Léon Renier

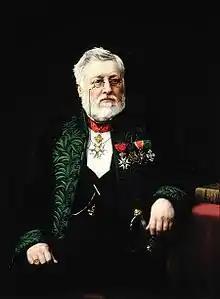
Leon Renier

Charles Alphonse Leon Renier (2 May 1809, Charleville – 11 June 1885, Paris) was a 19th-century French historian specialist of Latin epigraphy.